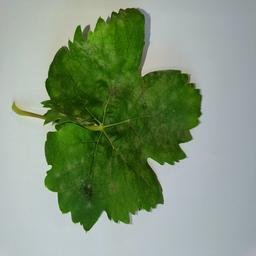
Label: Powdery Mildew